Troy Laundry Building (Portland, Oregon)

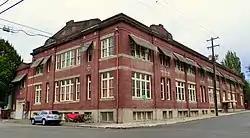
The Troy Laundry Building in 2013

The Troy Laundry Building, located at 1025 Southeast Pine St. in Portland, Oregon, was designed by Ellis F. Lawrence in the early 1900s. It is considered a mixture of Colonial, Egyptian, and Renaissance Revival architecture. It is known for its large windows, tall brick walls, and decorative brickwork.